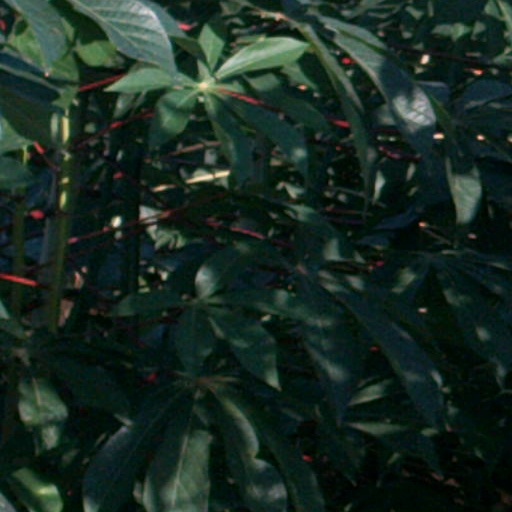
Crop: cassava